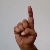
The image shows a hand gesture representing the letter 'D' in Indian Sign Language.